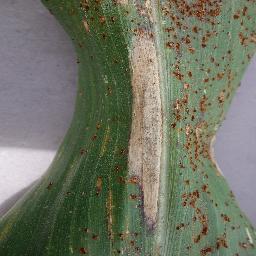
Label: Corn_(Maize)___Northern_Leaf_Blight